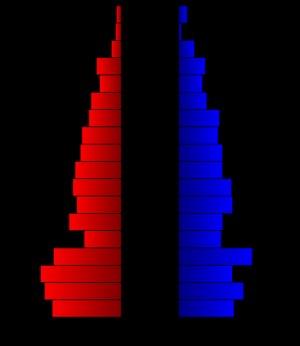
Le comté de Hudspeth, en anglais : Hudspeth County, est un comté situé dans l'ouest de l'État du Texas aux États-Unis. Fondé le 19 juin 1917, son siège de comté est la census-designated place de Sierra Blanca. Selon le recensement des États-Unis de 2010, sa population est de 3 476 habitants, estimée, en 2017, à 4 408 habitants. Il est nommé en l'honneur de Claude Benton Hudspeth, un membre du Sénat du Texas.